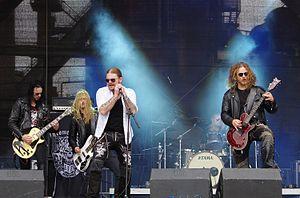
Chrome Division est un groupe de heavy metal norvégien, originaire d'Oslo. Le groupe est formé en 2004 par Shagrath sur la guitare rythmique, Eddie Guz au chant, Ricky Black à la guitare, Björn Luna à la basse et Tony White à la batterie. Le groupe s'inspire beaucoup du groupe de heavy metal Motörhead, d'ailleurs les couvertures des trois albums du groupe rappellent beaucoup la couverture de l'album Bastards. Dans l'histoire du groupe, le chanteur fondateur du groupe Eddie Guz et le batteur Lex Icon quittent le groupe et furent remplacés respectivement par Shady Blue au chant et Tony White à la batterie.